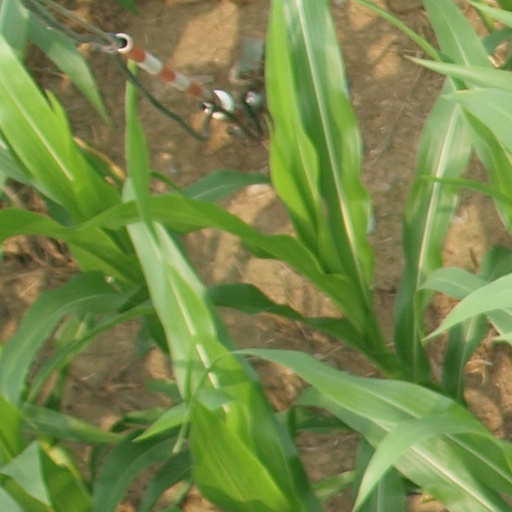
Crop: maize; corn